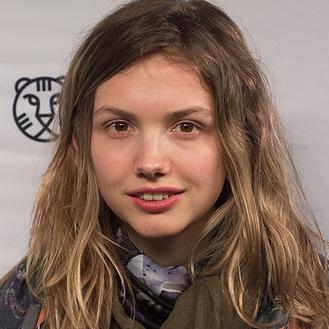
Age: 25